November 1932 Geneva shooting

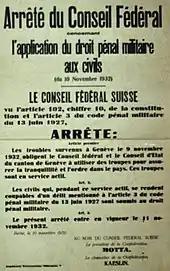
Decree of the Federal Council on applying penal military law to civilians (10 November 1932)

In the morning of 10 November, the State Council banned "any meeting or demonstration on public space" and had a number of public buildings guarded by the regiment of Geneva, under Major Léderrey, reinforced by a battalion from Vallis. Frédéric Martin, Léon Nicole and 39 other left-wing militants were arrested and put in Saint-Antoine prison. Giuseppe Motta, President of the Confederation, spoke of "self defence" in "La Tribune de Genève" of 11 November. The Federal Council ordered Communists to be excluded from administration: "Anyone having joined the Communist Party of collaborating to any other Communist organisation my neither be recruited nor remain in the Federal services."